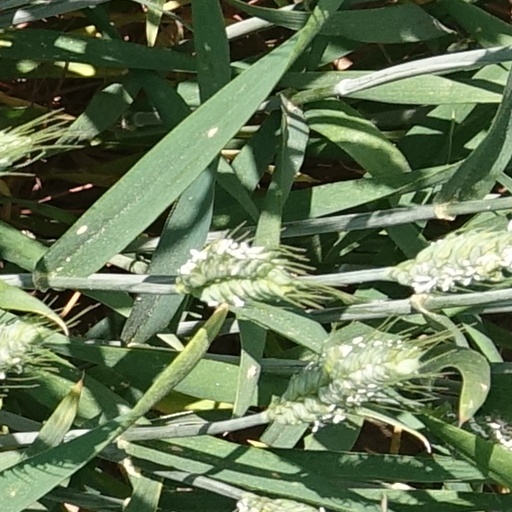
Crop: wheat